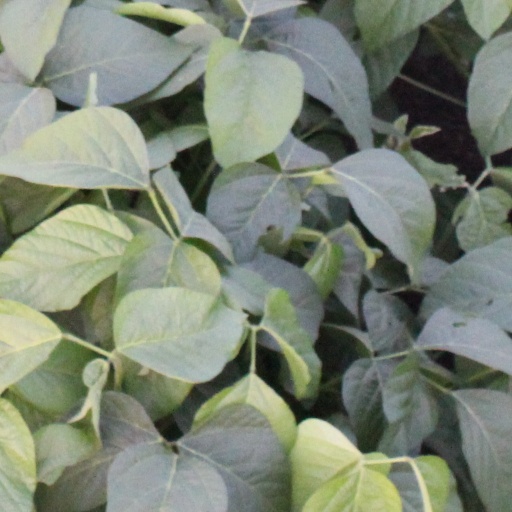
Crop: soybean